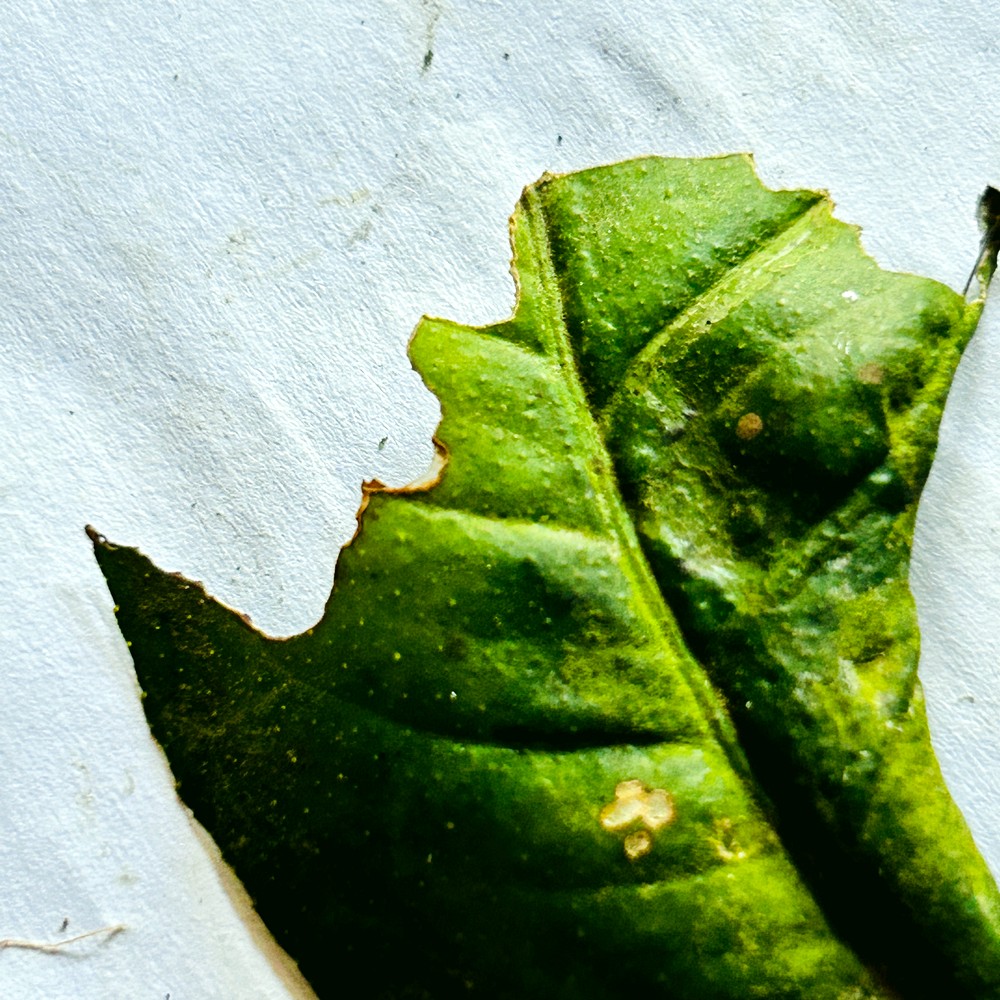
Label: Deficiency Leaf